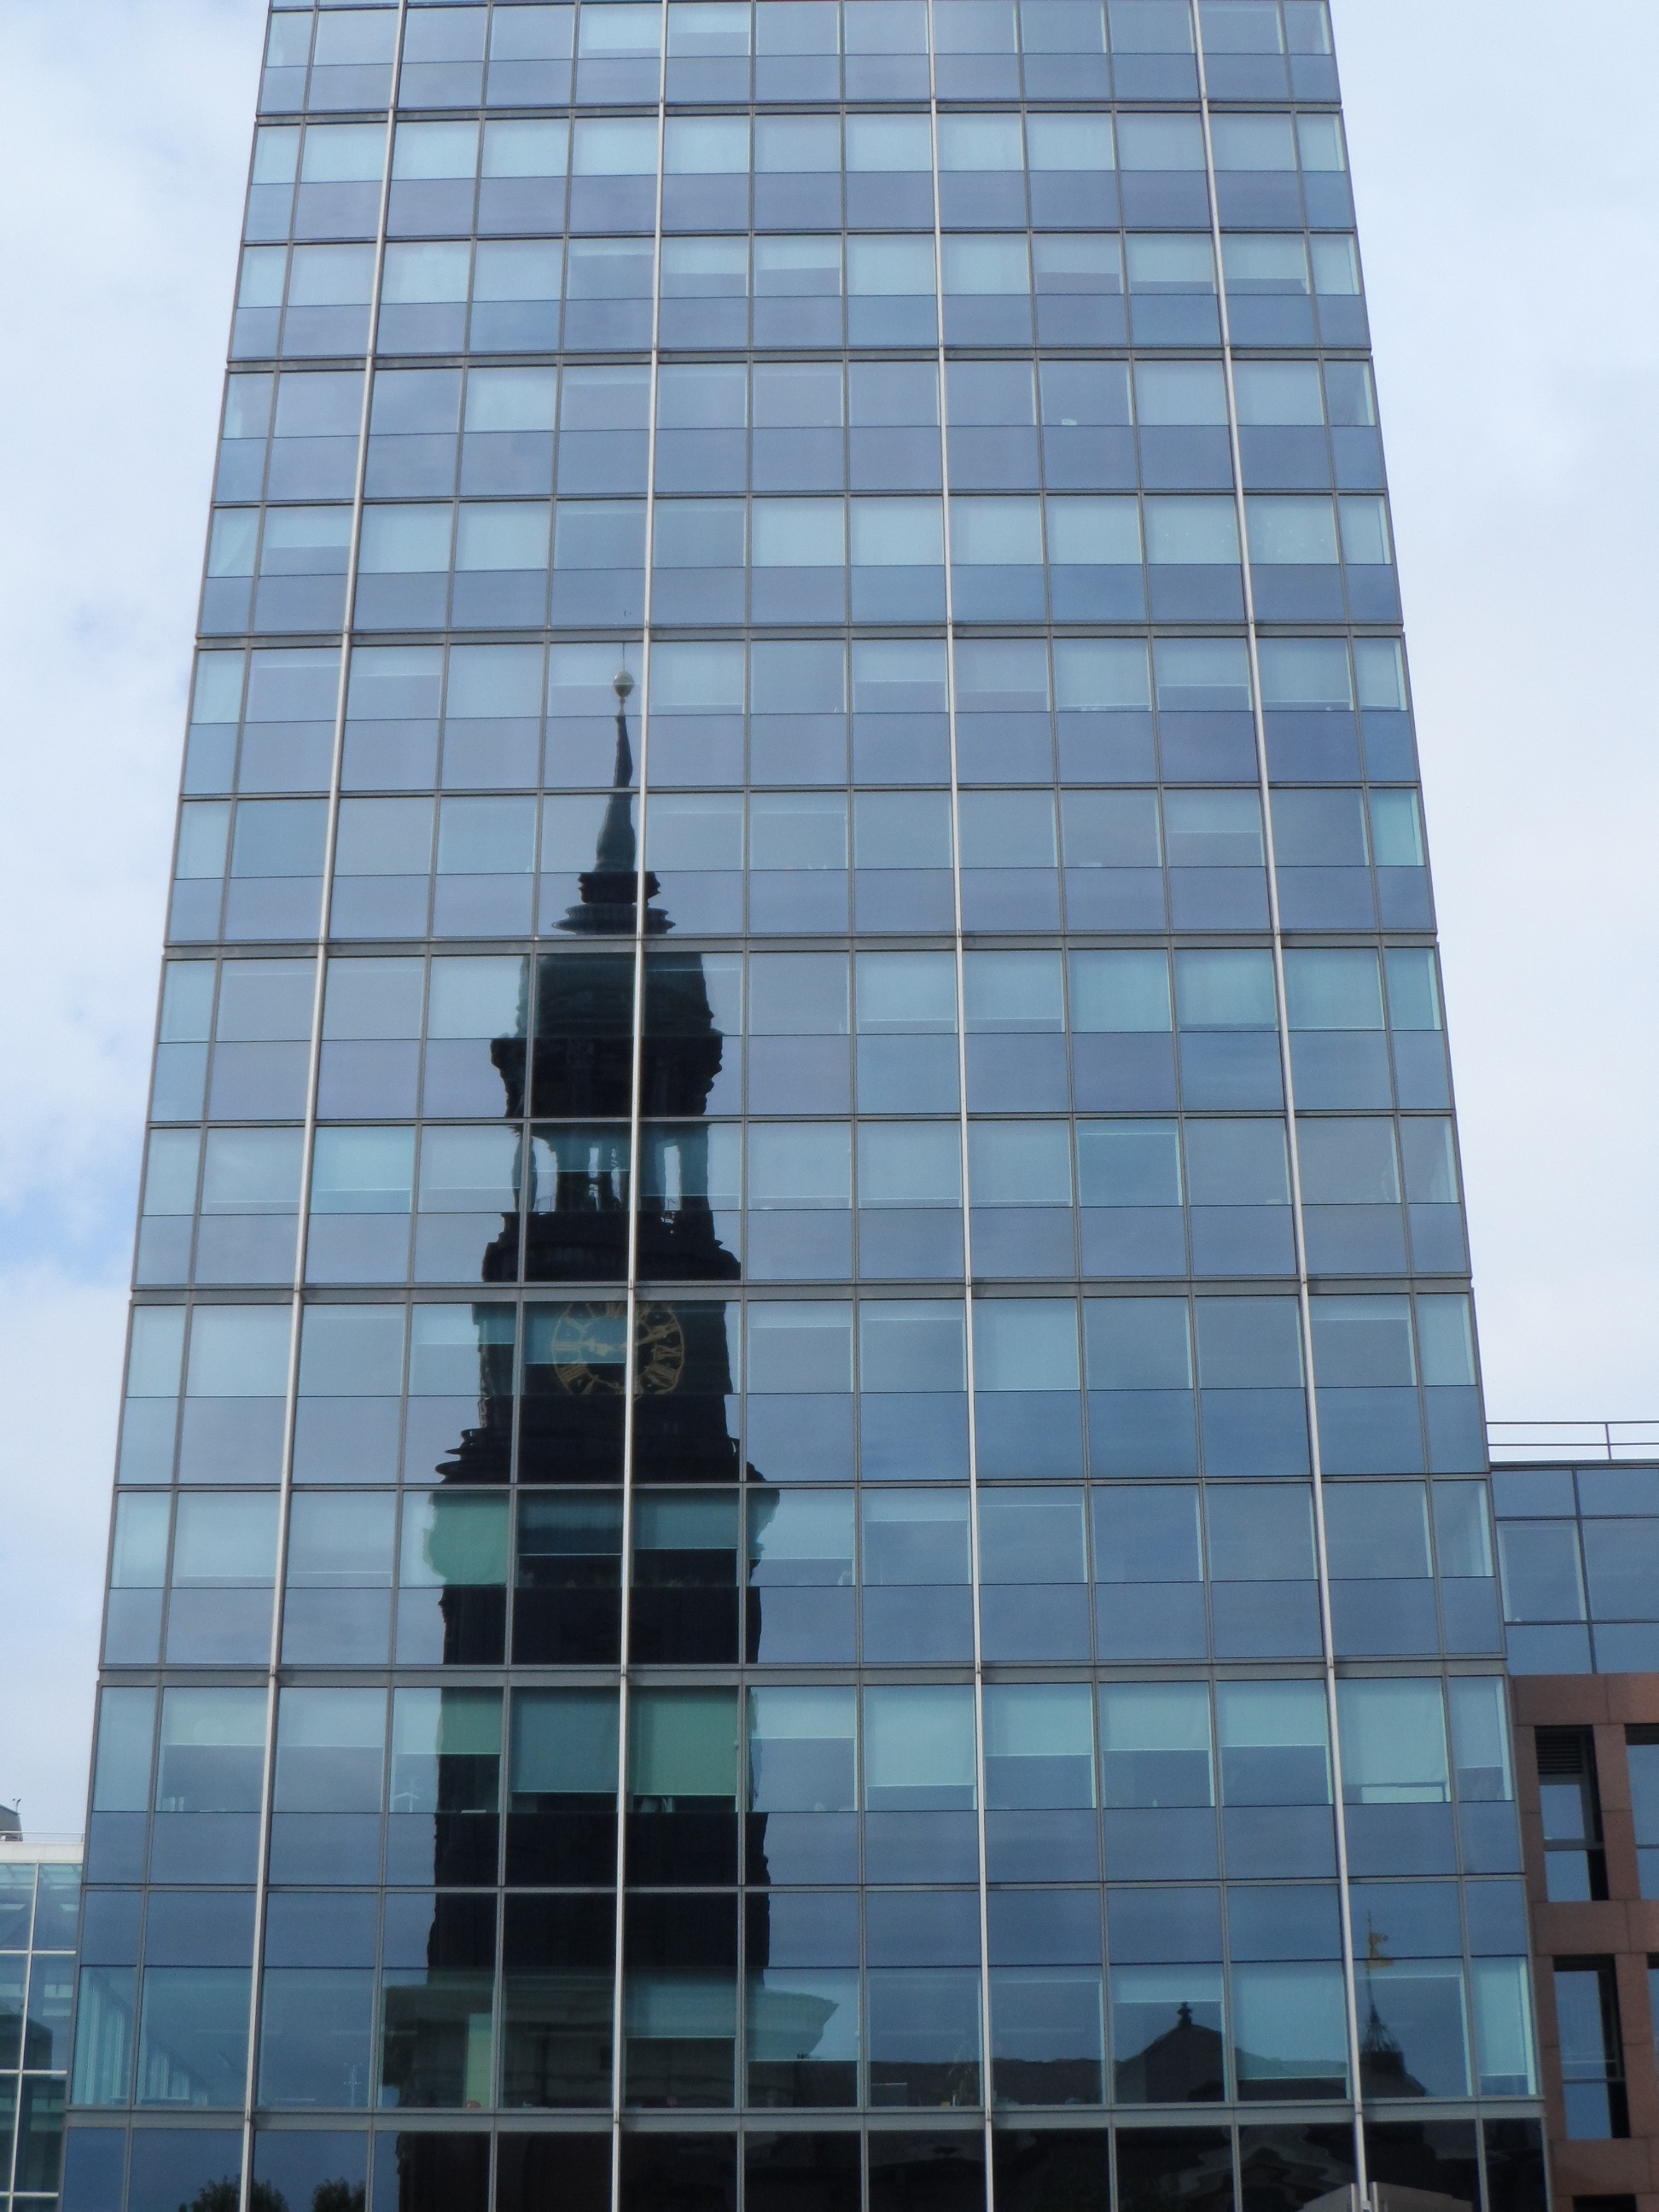
architecture, building, skyscraper, downtown, tower, landmark, facade, tower block, steeple, commercial building, headquarters, hamburg, condominium, hanseatic city, michel, st michaelis, hamburger michel, glass facade, st michael, metropolitan area, window covering, brutalist architecture